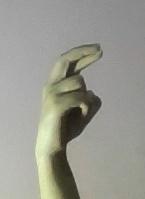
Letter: zay